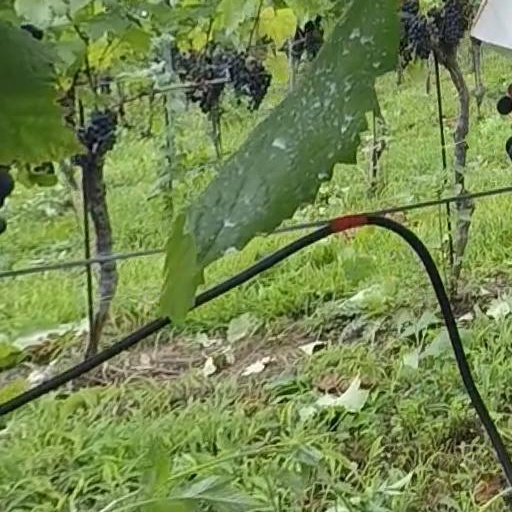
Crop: grape